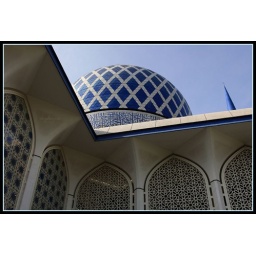
It was a clear blue sky morning on Aidil Fitri in Shah Alam.